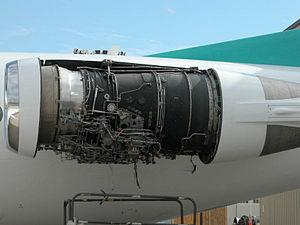
Le Rolls-Royce RB.183 Tay est un turbofan britannique, conçu et produit par la société Rolls-Royce et équipant des avions de ligne court et moyen courrier.